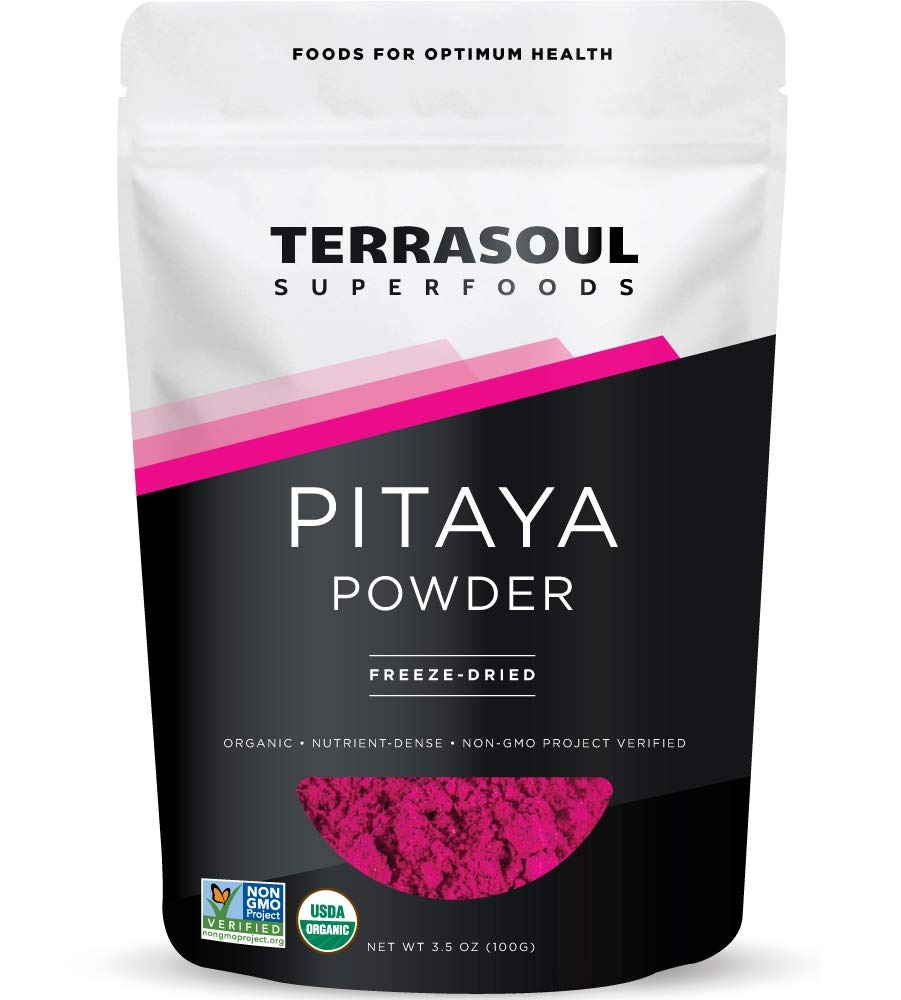
Item Name: Terrasoul Superfoods Organic Freeze-Dried Pitaya Powder (Dragonfruit), 3.5 Oz - Vibrant Color | Antioxidants | Vitamin C
Bullet Point 1: Terrasoul Superfoods Organic Freeze-Dried Pitaya Powder (Dragon Fruit), 3.5 Oz Pouch
Bullet Point 2: Certified Organic, Non-GMO, Earth Kosher, Raw, Gluten-Free, Vegan
Bullet Point 3: Pitaya Dragon Fruit Powder is loaded with Antioxidants, Fiber, Vitamin C and B
Bullet Point 4: Terrasoul Superfoods sources the freshest and highest quality superfoods from all over the planet. Our mission is to make these amazing, healthy foods available to you at the lowest prices possible while paying our growers and employees fair wages.
Bullet Point 5: 100% Money-Back Satisfaction Guarantee - We stand behind our products and offer a 30-day money back guarantee, backed by an outstanding customer service team.
Product Description: If you prefer wild over mild, and pink is your signature color, pitaya (a.k.a. dragon fruit) is your gal. Pitaya is an exotic superfruit, indigenous to South America, that is delicately sweet with an intensely vibrant color and an impressive array of nutrients, including vitamins C and B, magnesium, zinc, iron, fiber and antioxidants, to name a few.
Value: 3.5
Unit: Ounce

Price: 14.99